Question: Please indicate a possible affordance area of the bench that can be used for sitting on
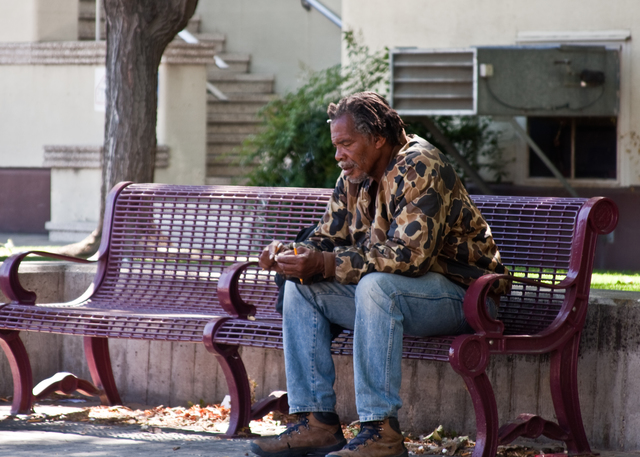
Answer: [217.5, 304.5, 570.5, 360.5]